Melbourne

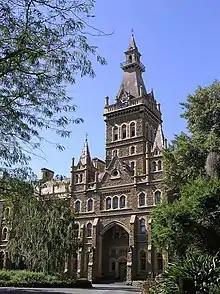
Ormond College, part of the University of Melbourne

Melbourne is the second most visited city in Australia and the seventy-third most visited city in the world. In 2018, 10.8 million domestic overnight tourists and 2.9 million international overnight tourists visited Melbourne. The most visited attractions are Federation Square, Queen Victoria Market, Crown Casino, Southbank, Melbourne Zoo, Melbourne Aquarium, Docklands, National Gallery of Victoria, Melbourne Museum, Melbourne Observation Deck, Arts Centre Melbourne, and the Melbourne Cricket Ground. The State Library of Victoria is the fourth most visited in the world. Luna Park, a theme park modelled on New York's Coney Island and Seattle's Luna Park, is also a popular destination for visitors. In its annual survey of readers, the Condé Nast Traveler magazine found that both Melbourne and Auckland were considered the world's friendliest cities in 2014. Melbourne's laneways and arcades are of particular importance for the city's tourism–Hosier Lane attracted one million visitors in each year prior to the COVID pandemic. The laneways of Melbourne have been gentrified and now include prominent displays of street art, which attracts international tourists. Melbourne is considered one of the safest world cities for travellers.